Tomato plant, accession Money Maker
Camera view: horizontal (90 deg, fisheye); turntable rotation: 270 degrees
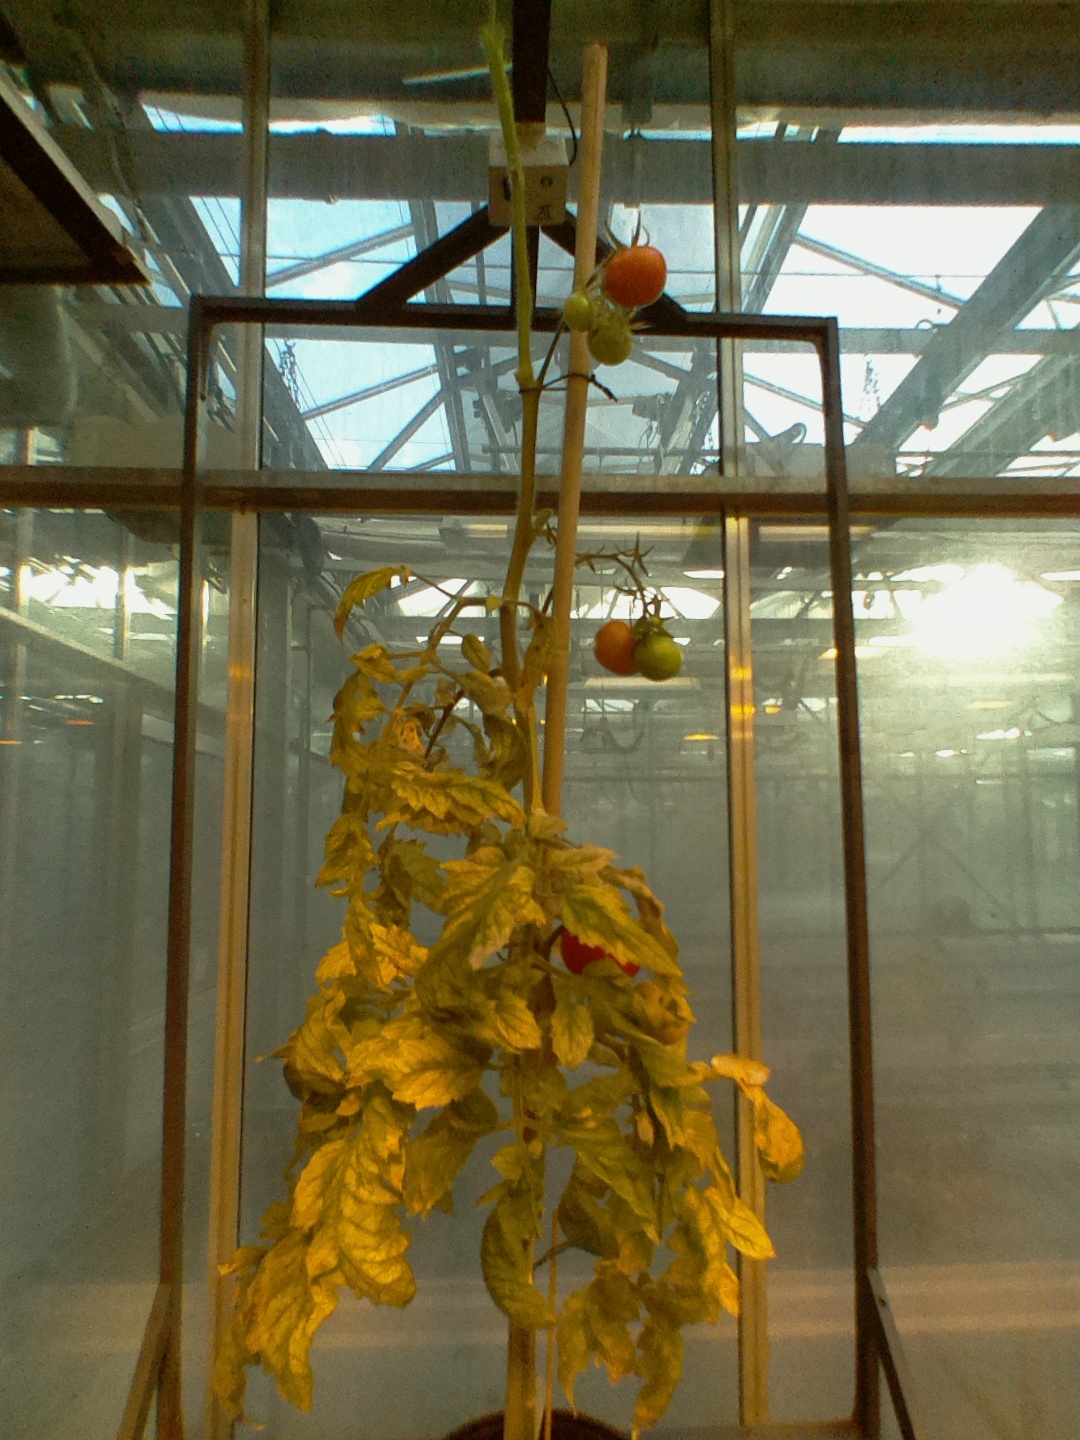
BBCH growth stage 87: 70%-80% of fruits show typical fully ripe color